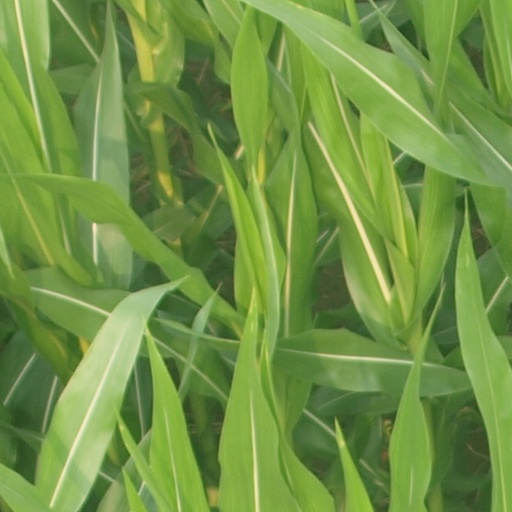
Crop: maize; corn